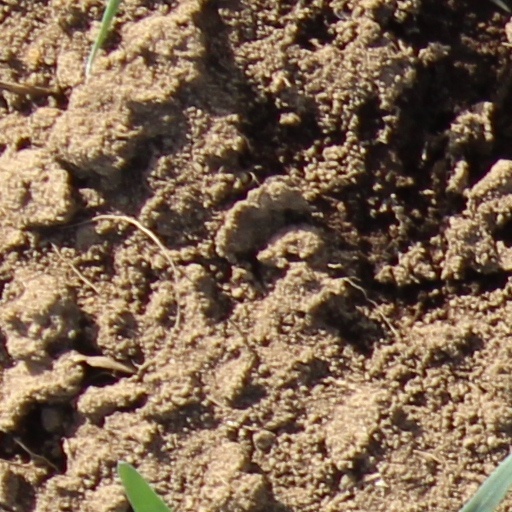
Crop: wheat